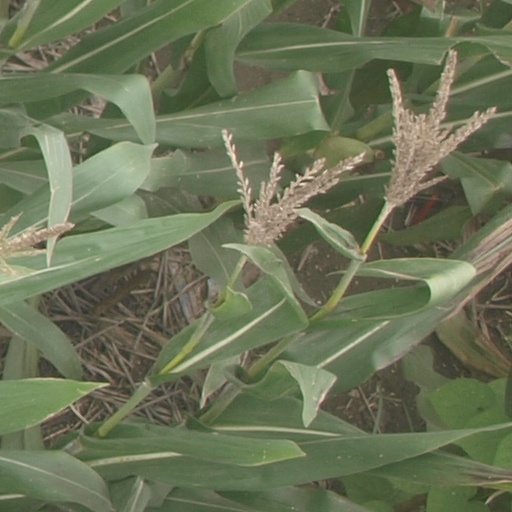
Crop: maize; corn